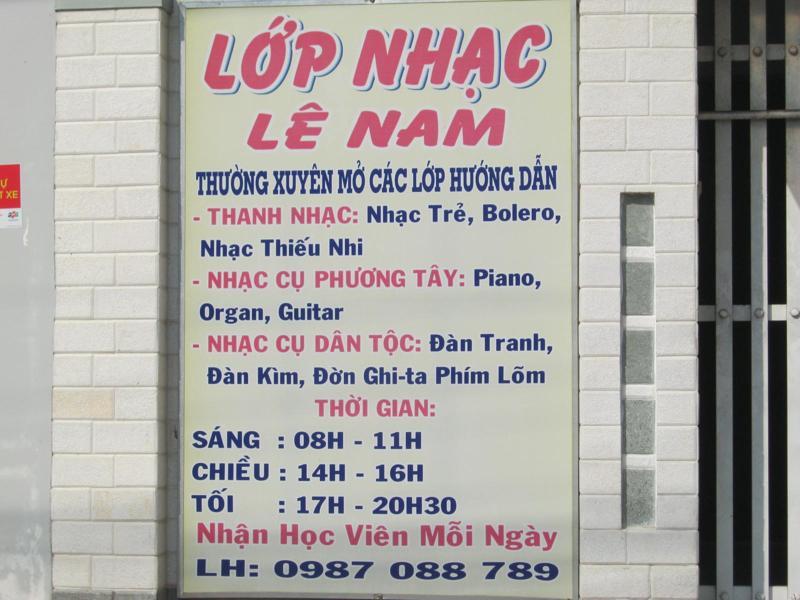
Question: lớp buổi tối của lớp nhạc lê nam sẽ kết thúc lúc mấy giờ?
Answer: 20 giờ 30